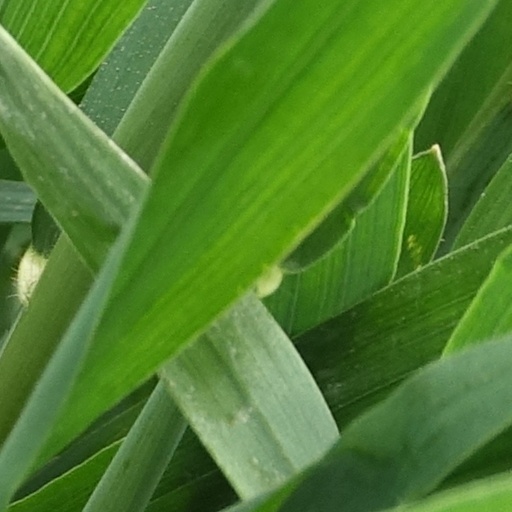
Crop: wheat